Drums of the Congo

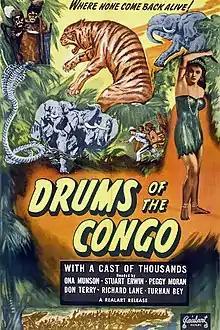
Poster for the film

Drums of the Congo is a 1942 American drama film, directed by Christy Cabanne. It stars Ona Munson, Stuart Erwin, and Peggy Moran, and was released on July 17, 1942.